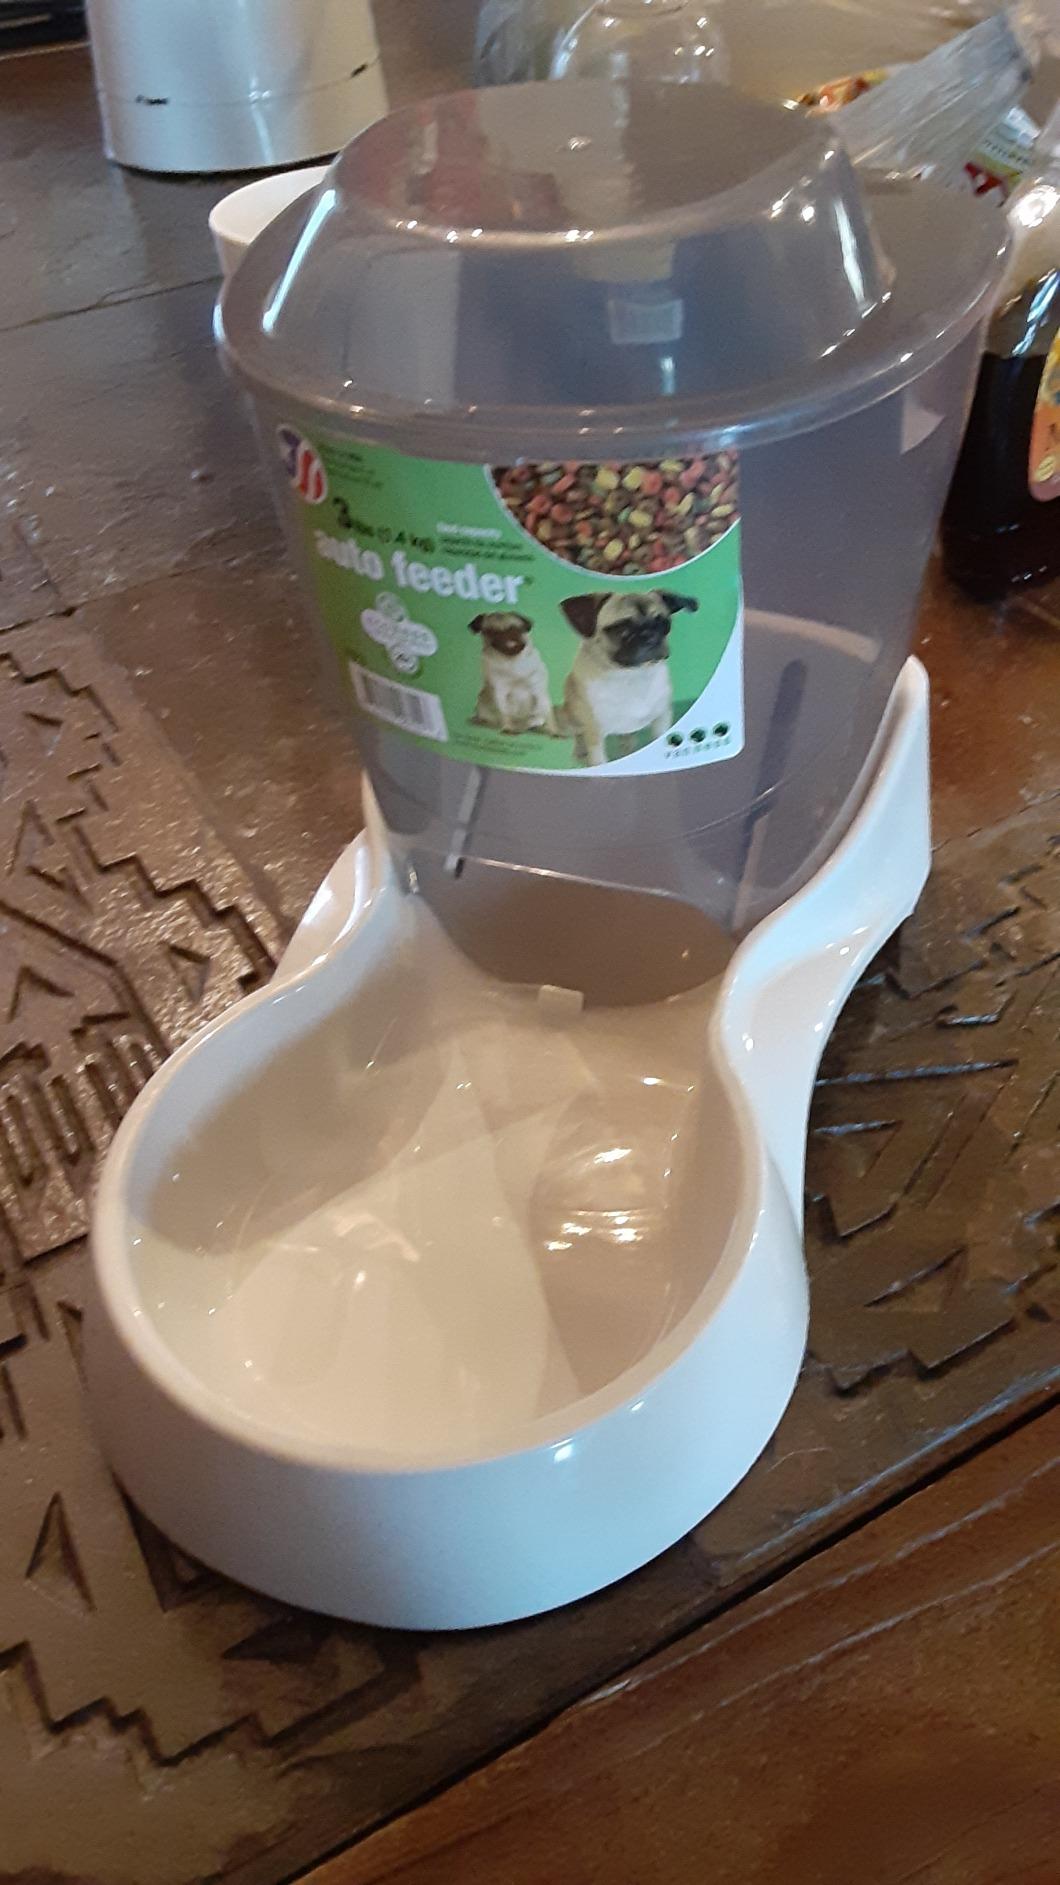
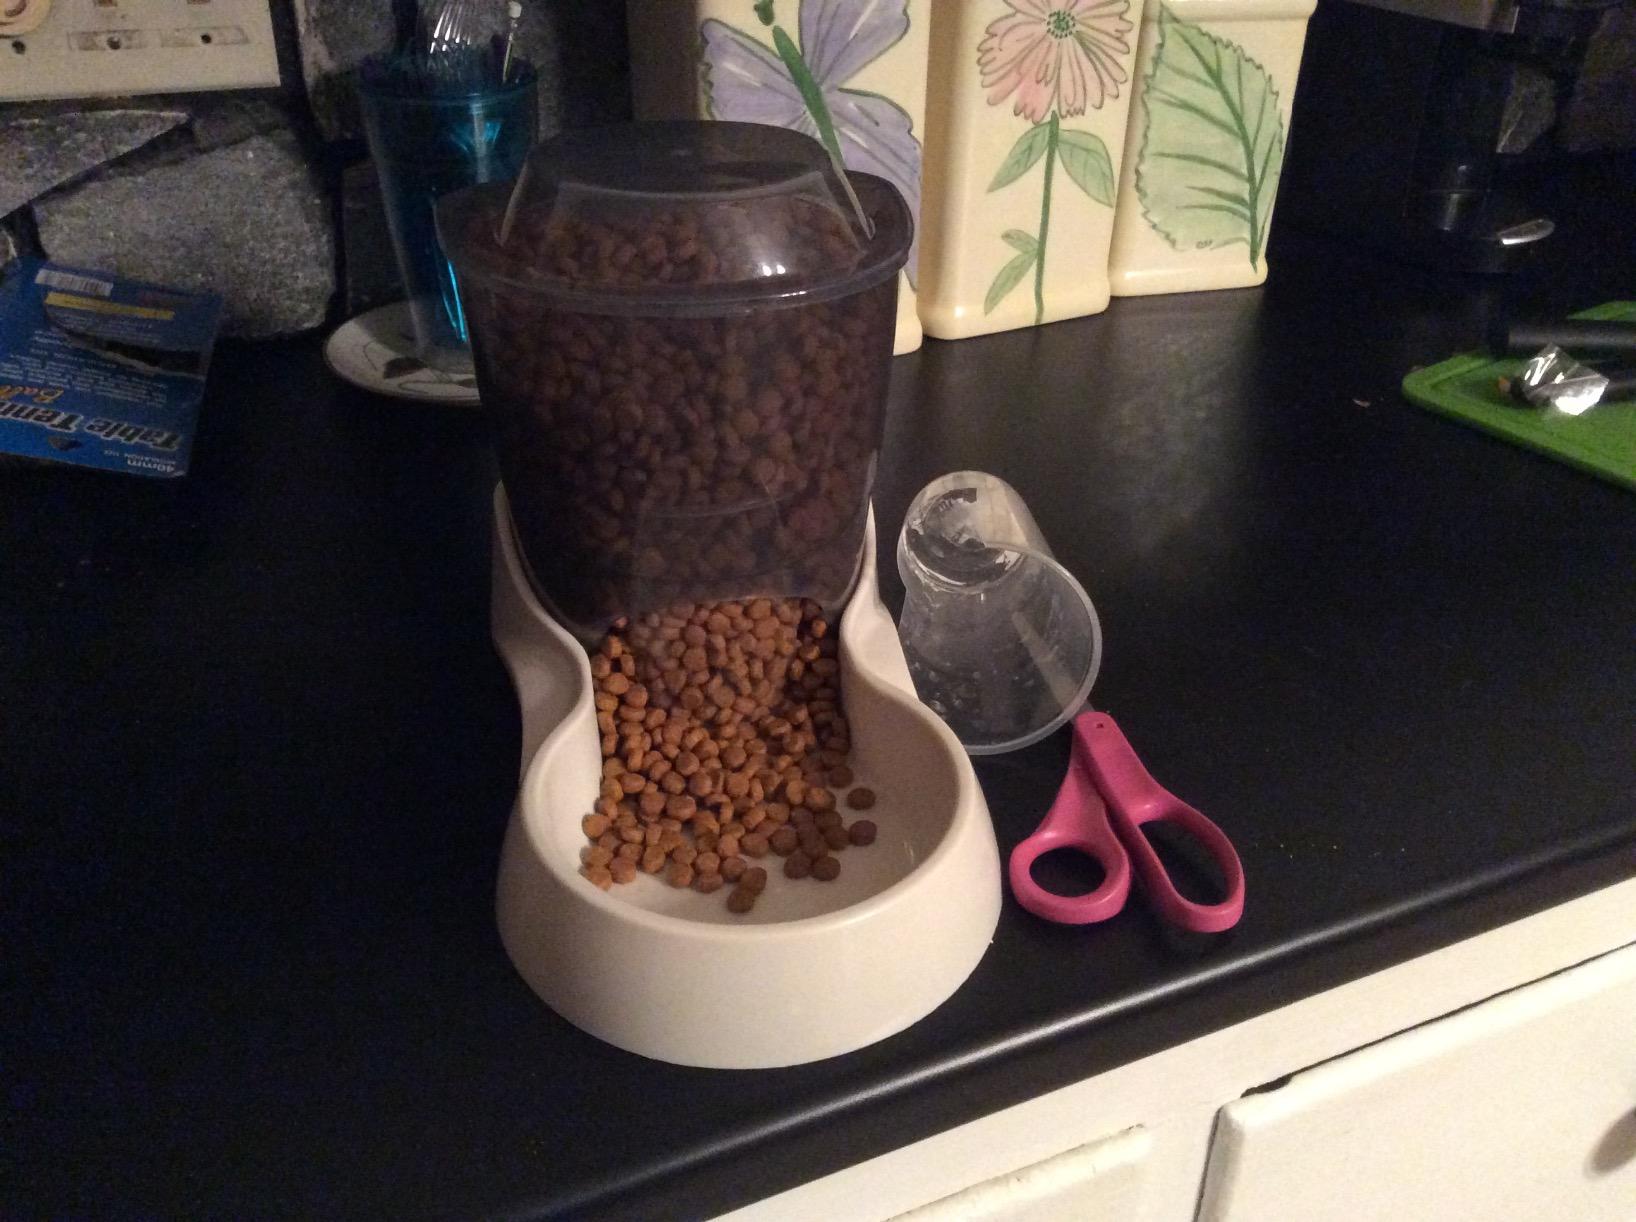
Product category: items_feeder
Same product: yes